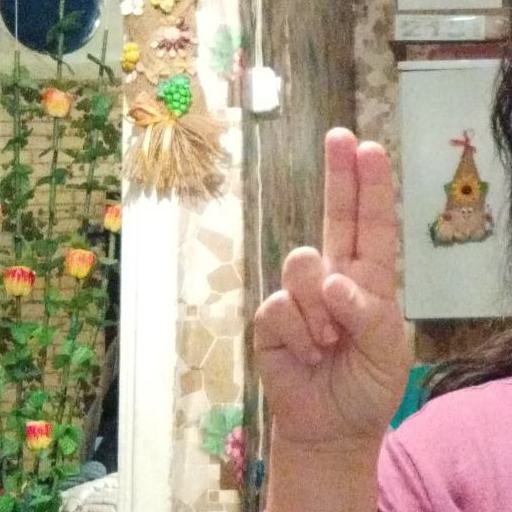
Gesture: two_up